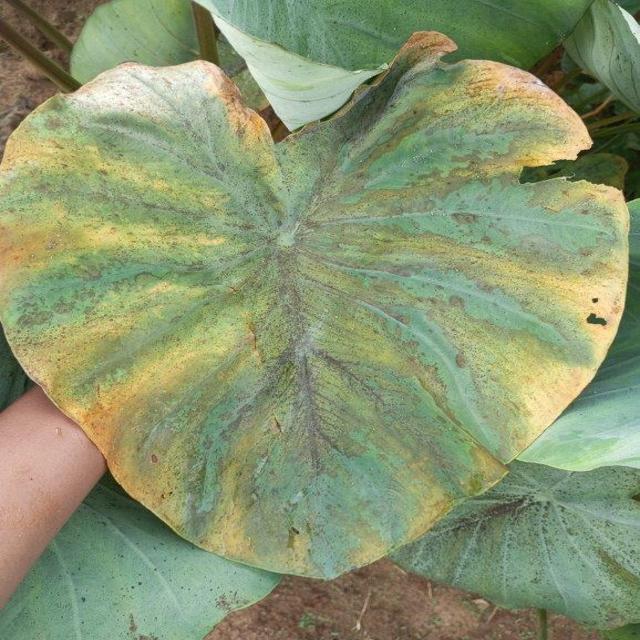
Label: Mid_Blight